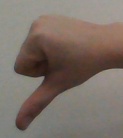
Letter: waw